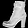
Label: Ankle boot